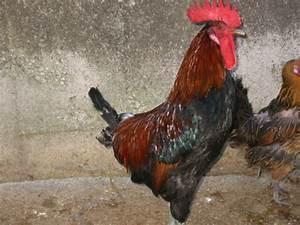
chicken